HITRAN

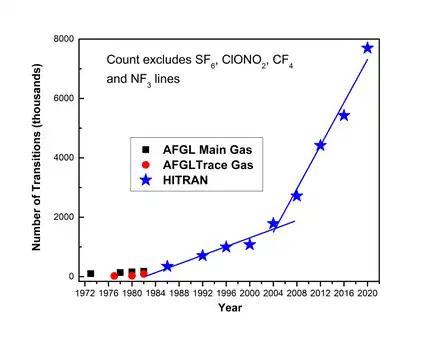
This image depicts the number of line-by-line transitions within HITRAN per year. AFGL values are atmospheric absorption line parameters. AFGL is an acronym for Air Force Geophysical Laboratory Catalog, which was the predecessor of HITRAN. Credit: HITRAN Team

In addition to the traditional line-by-line spectroscopic absorption parameters, the HITRAN database contains information on absorption cross-sections where the line-by-line parameters are absent or incomplete. Typically HITRAN includes absorption cross-sections for heavy polyatomic molecules (with low-lying vibrational modes) which are difficult for detailed analysis due to the high density of the spectral bands/lines, broadening effects, isomerization, and overall modeling complexity. There are 327 molecular species in the current edition of the database provided as cross-section files. The cross-section files are provided in the HITRAN format described on the official HITRAN website (http://hitran.org/docs/cross-sections-definitions/).